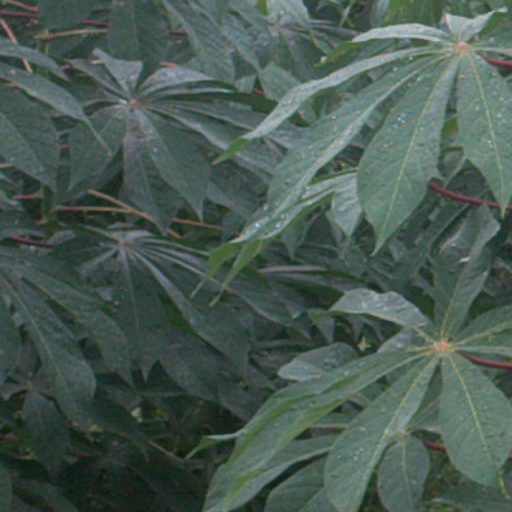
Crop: cassava